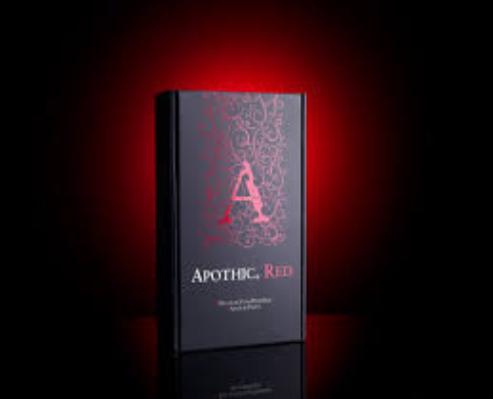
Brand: apothia-2
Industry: Necessities